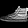
Label: Sneaker